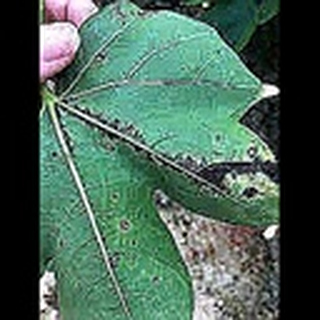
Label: cotton_bacterial_blight